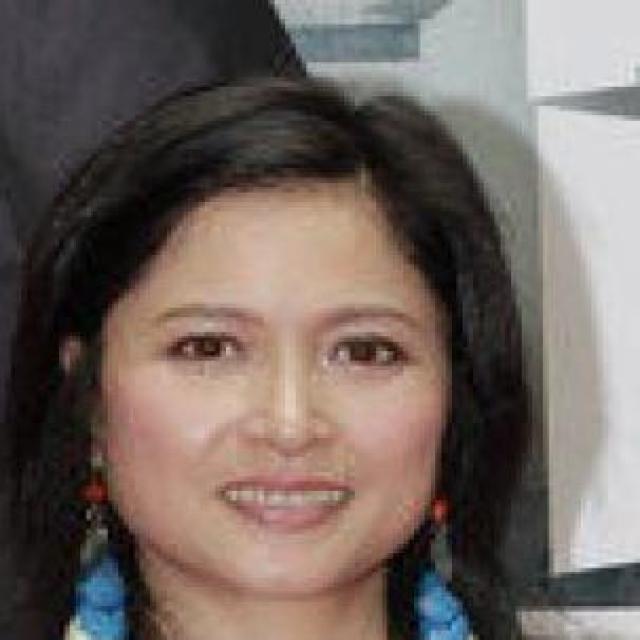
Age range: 45-64